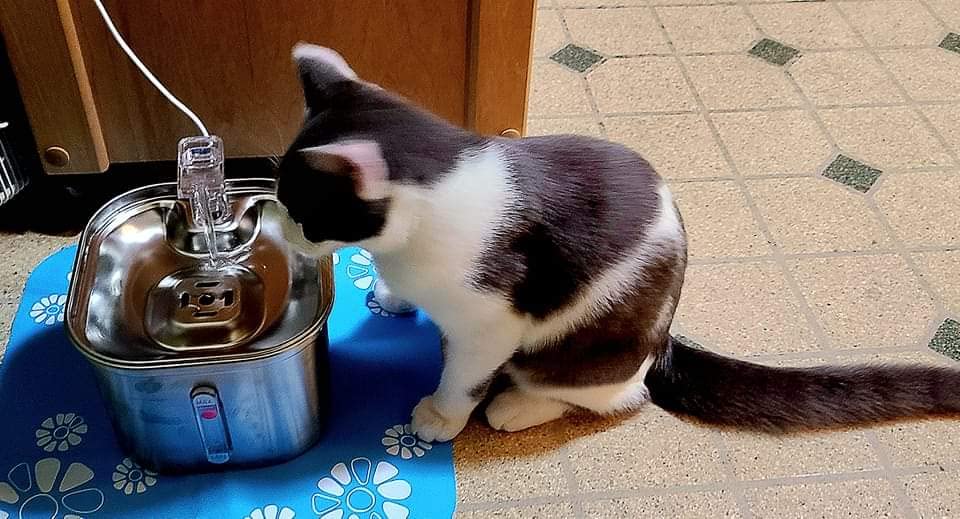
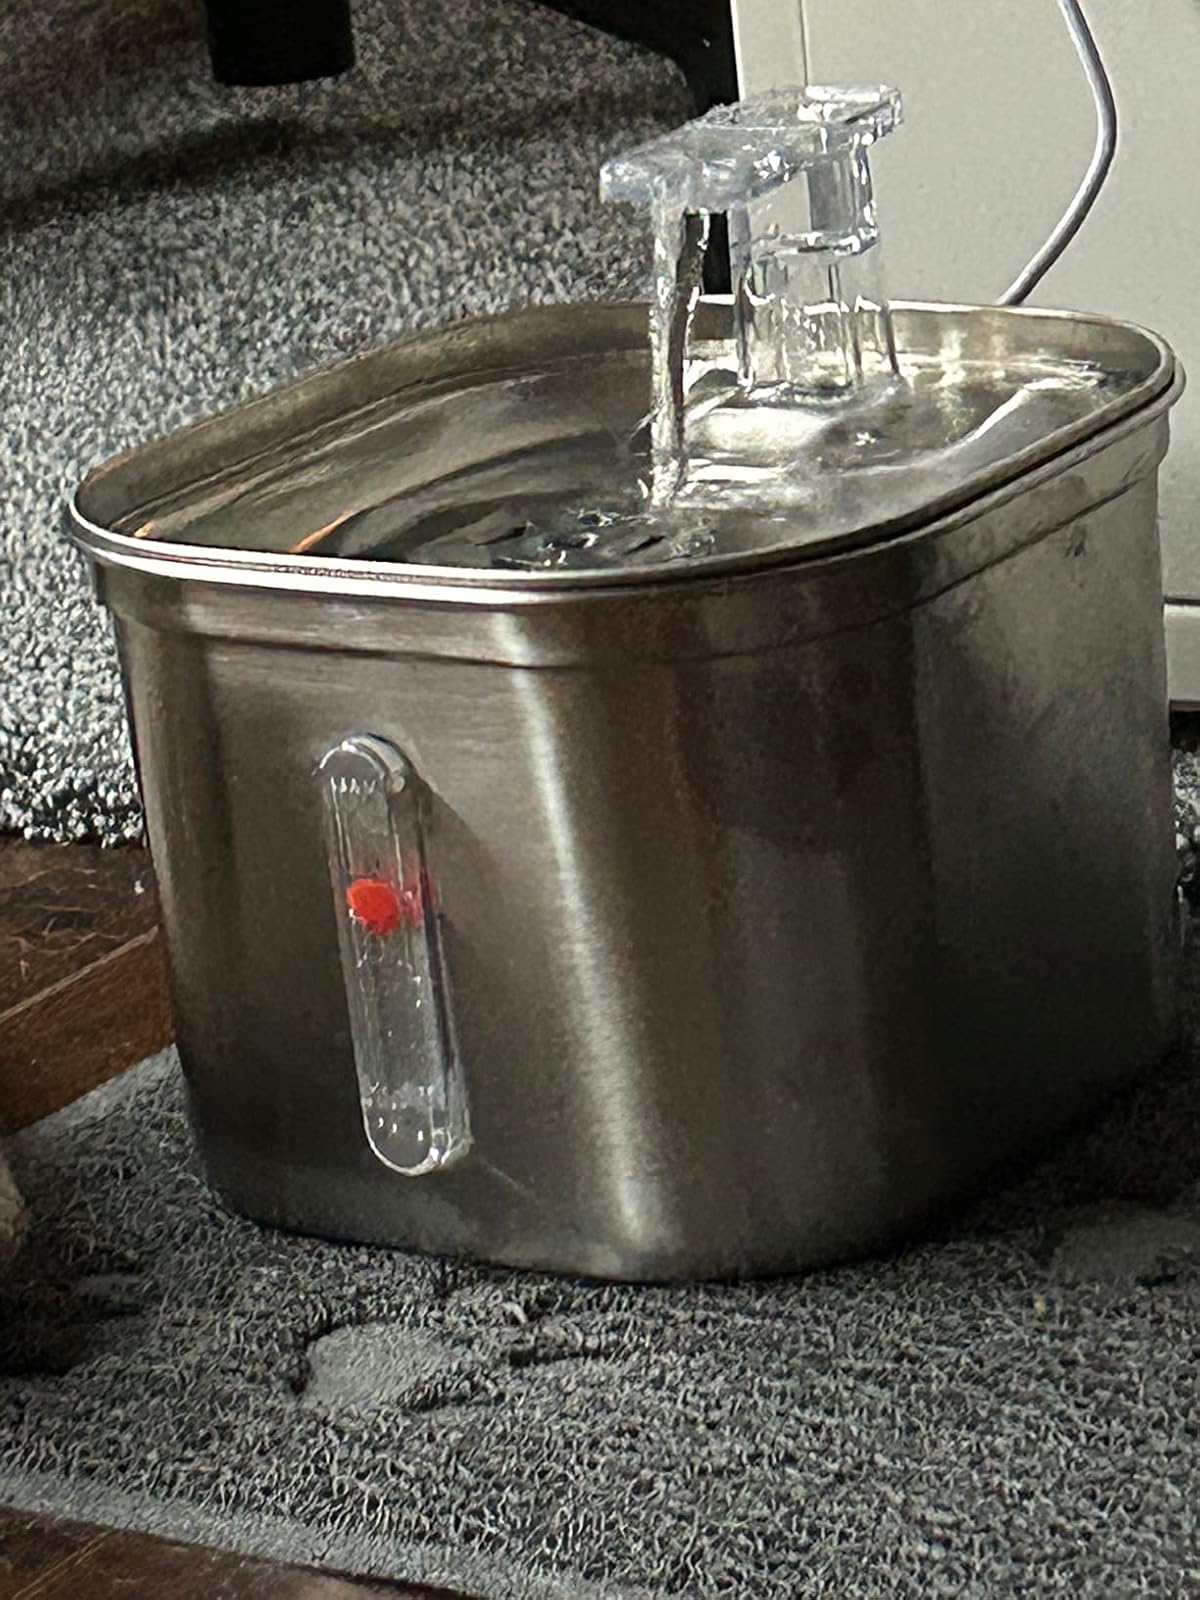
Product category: items_bowl
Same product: yes